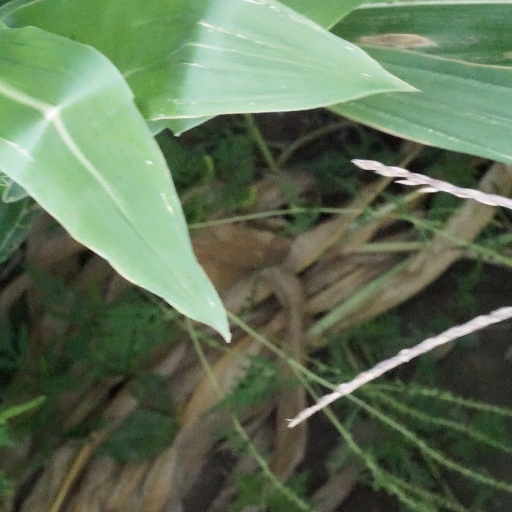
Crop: maize; corn